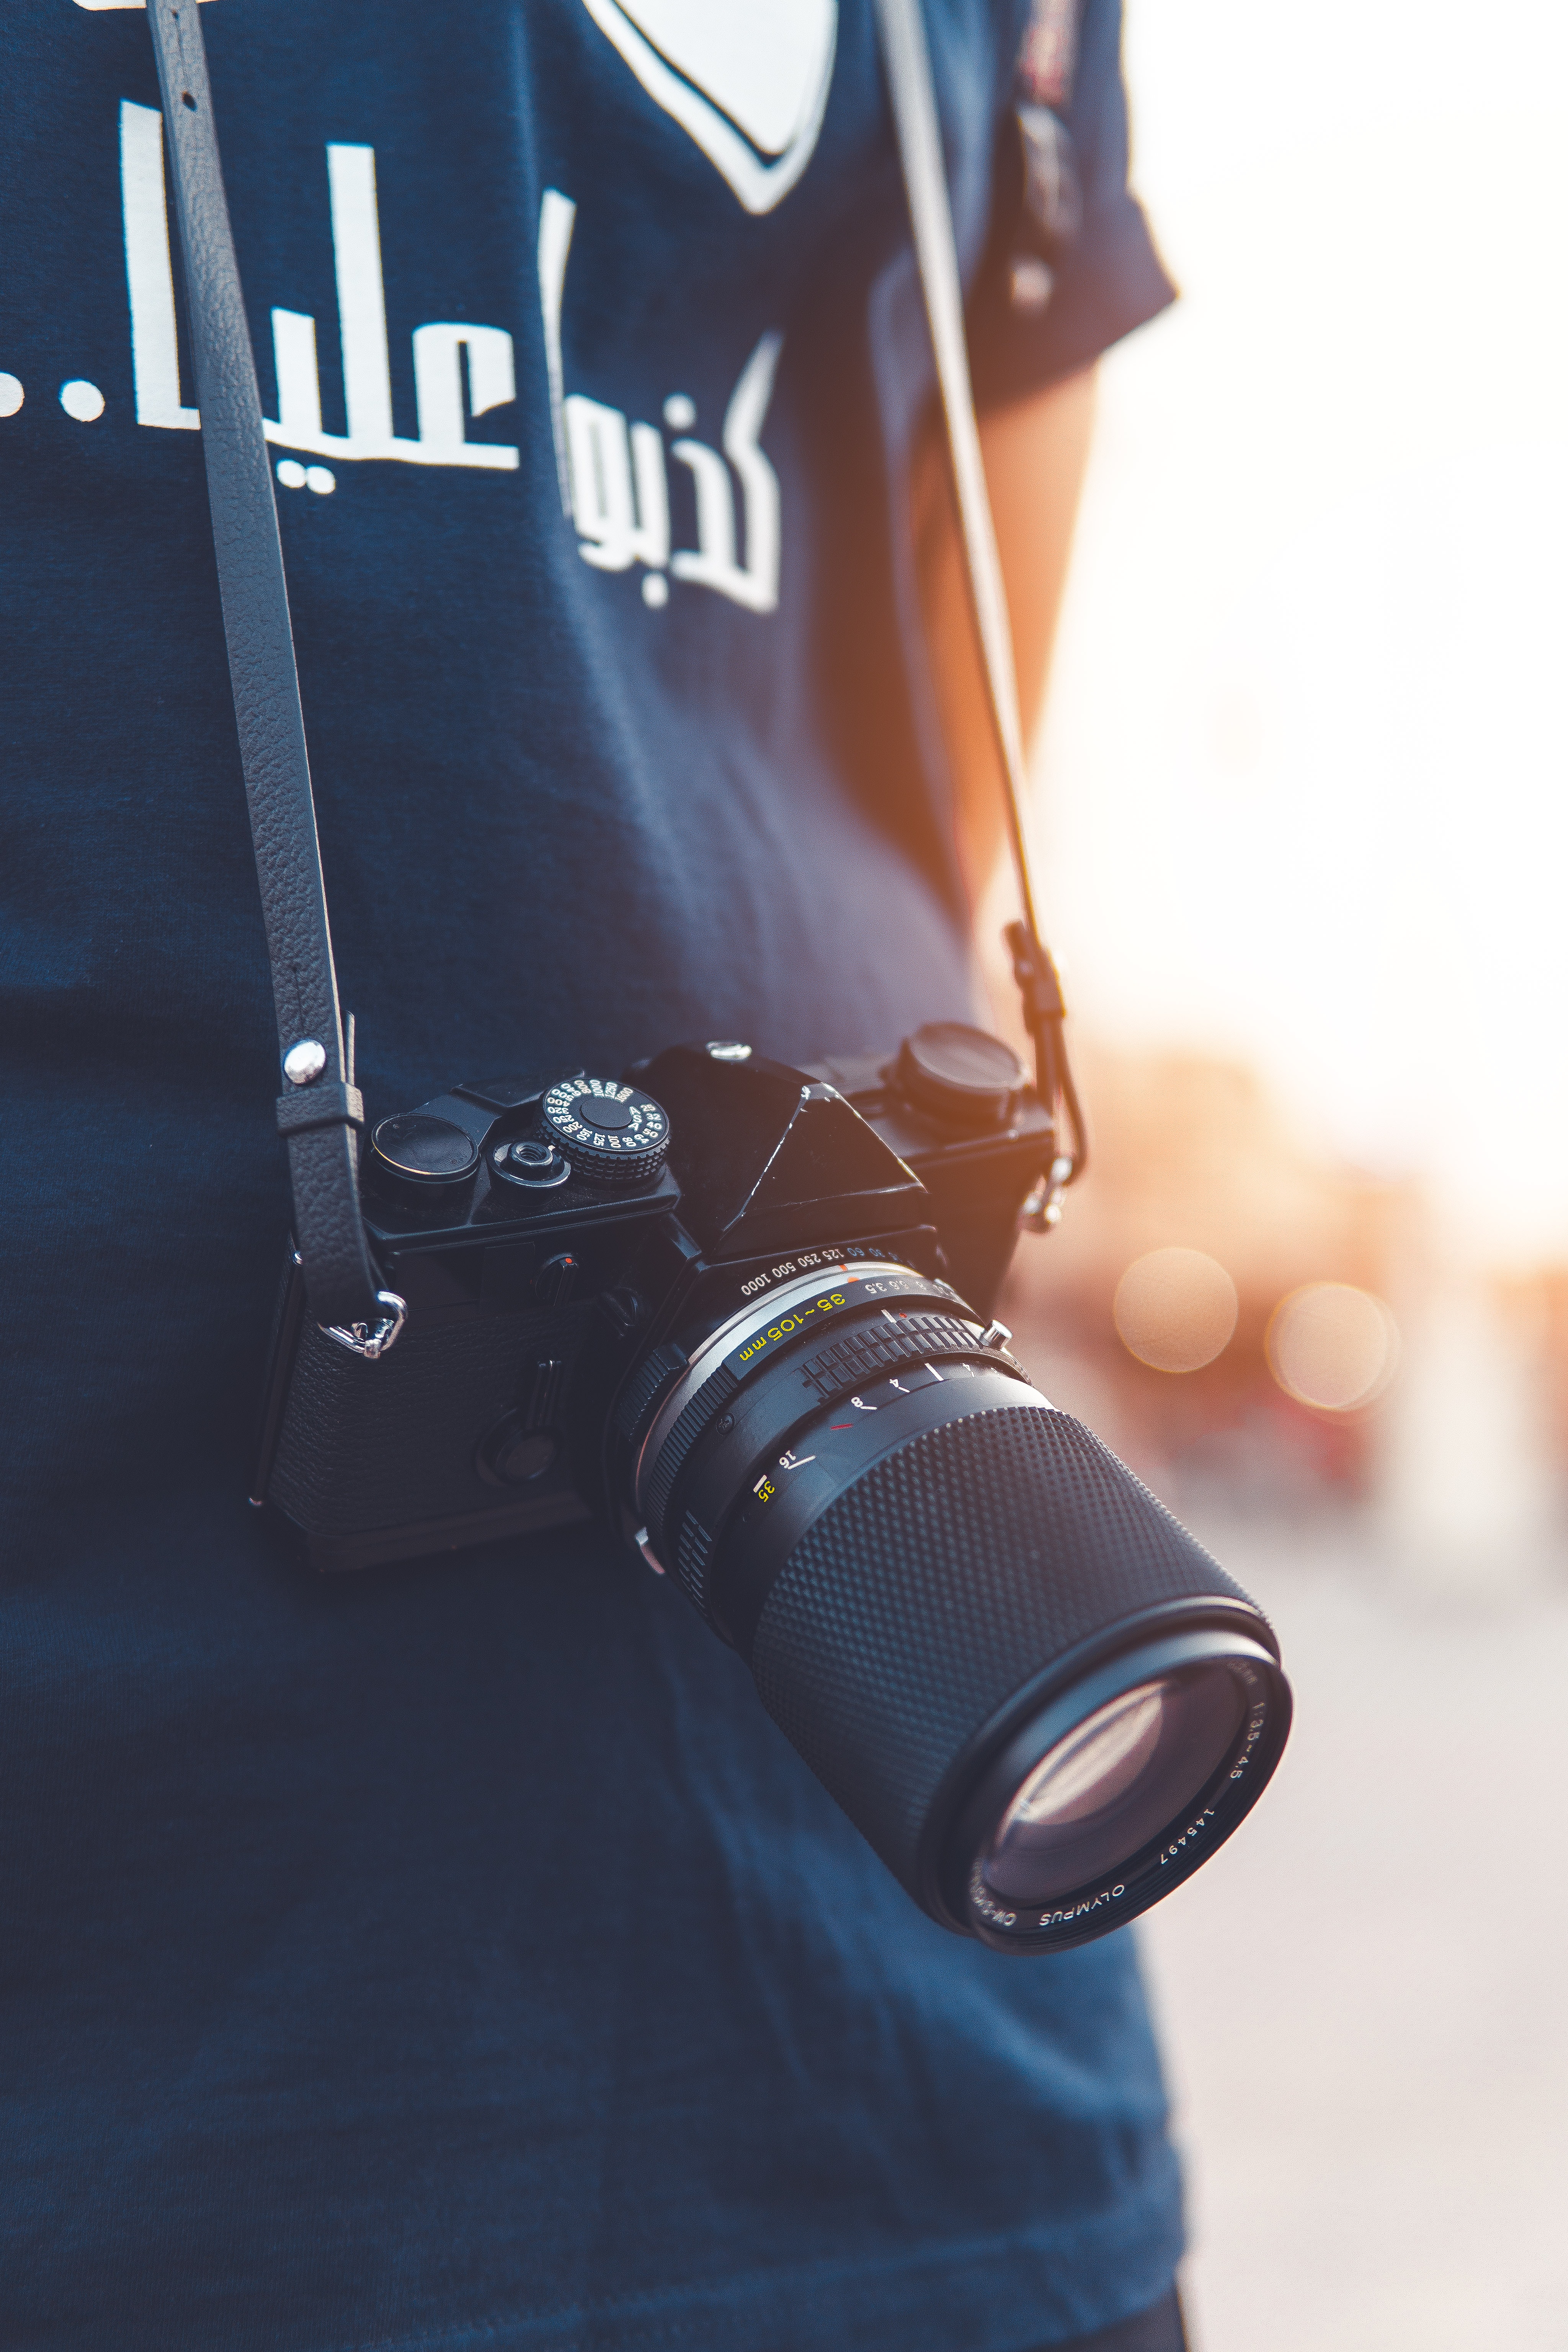
cameras optics, hand, photography, camera, single lens reflex camera, camera accessory